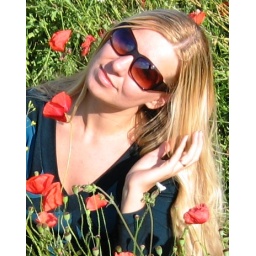
in the field of blooming flowers